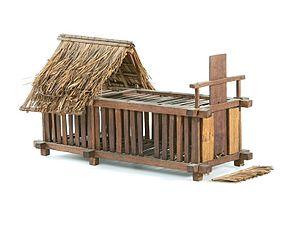
Modèle en bois d'un piège pour attraper les tigres.